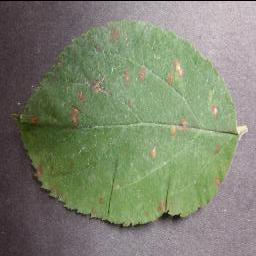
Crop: apple
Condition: cedar_rust